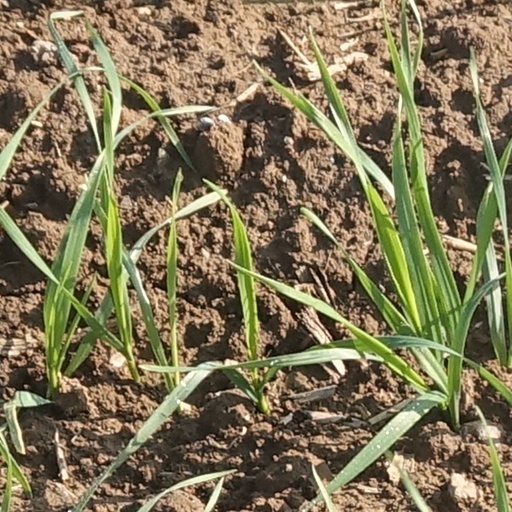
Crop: wheat